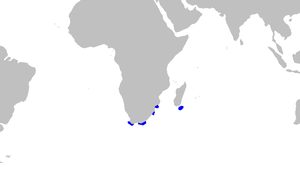
Pliotrema warreni, communément appelé Requin-scie flutian, est une espèce de requins appartenant à la famille des Pristiophoridae. C'est la seule espèce de son genre Pliotrema.